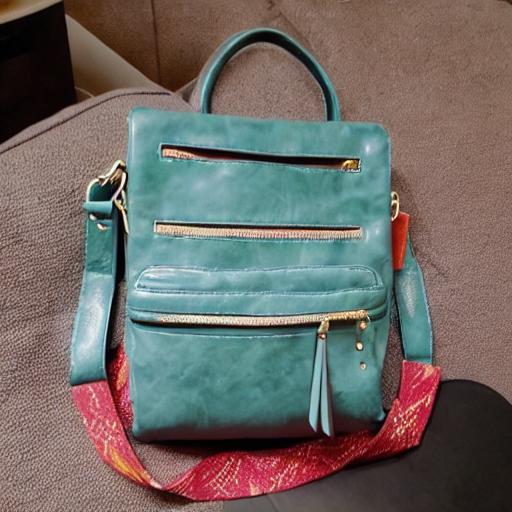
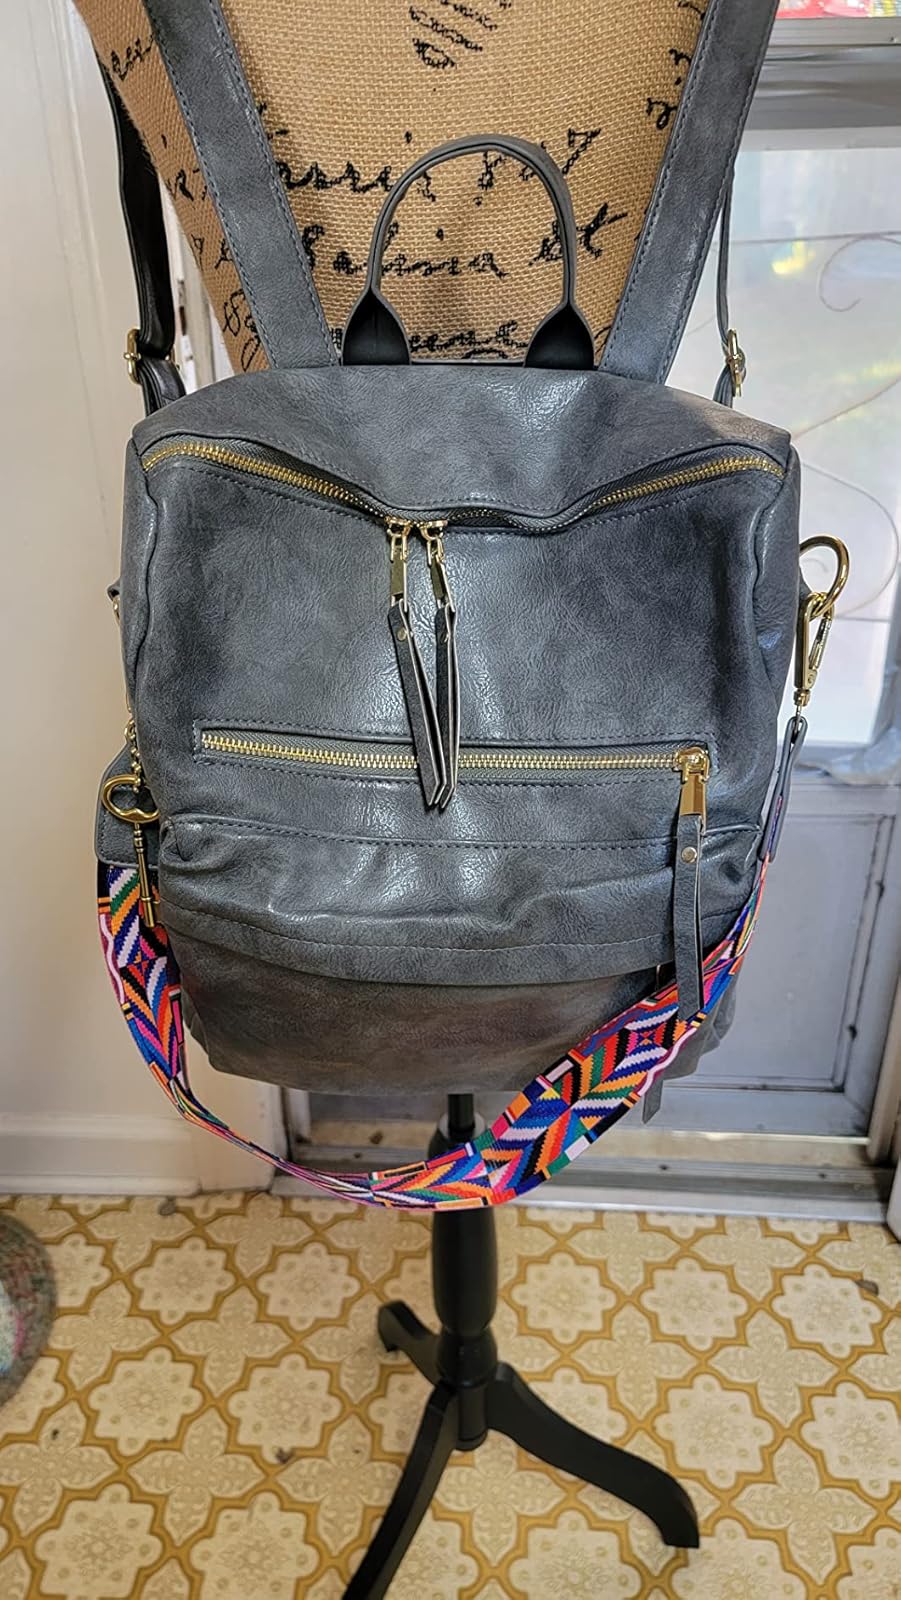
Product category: accessories_handbag
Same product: no